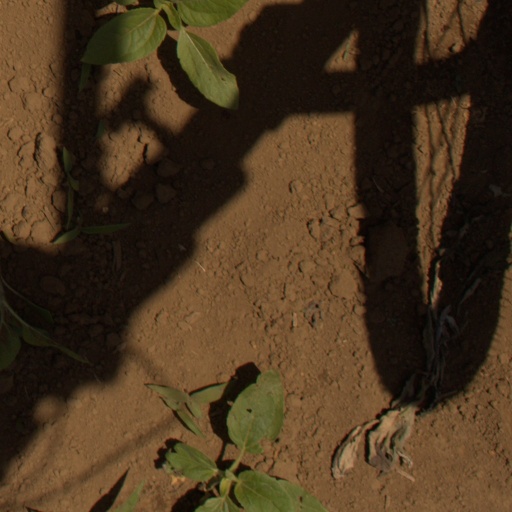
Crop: Jerusalem artichoke